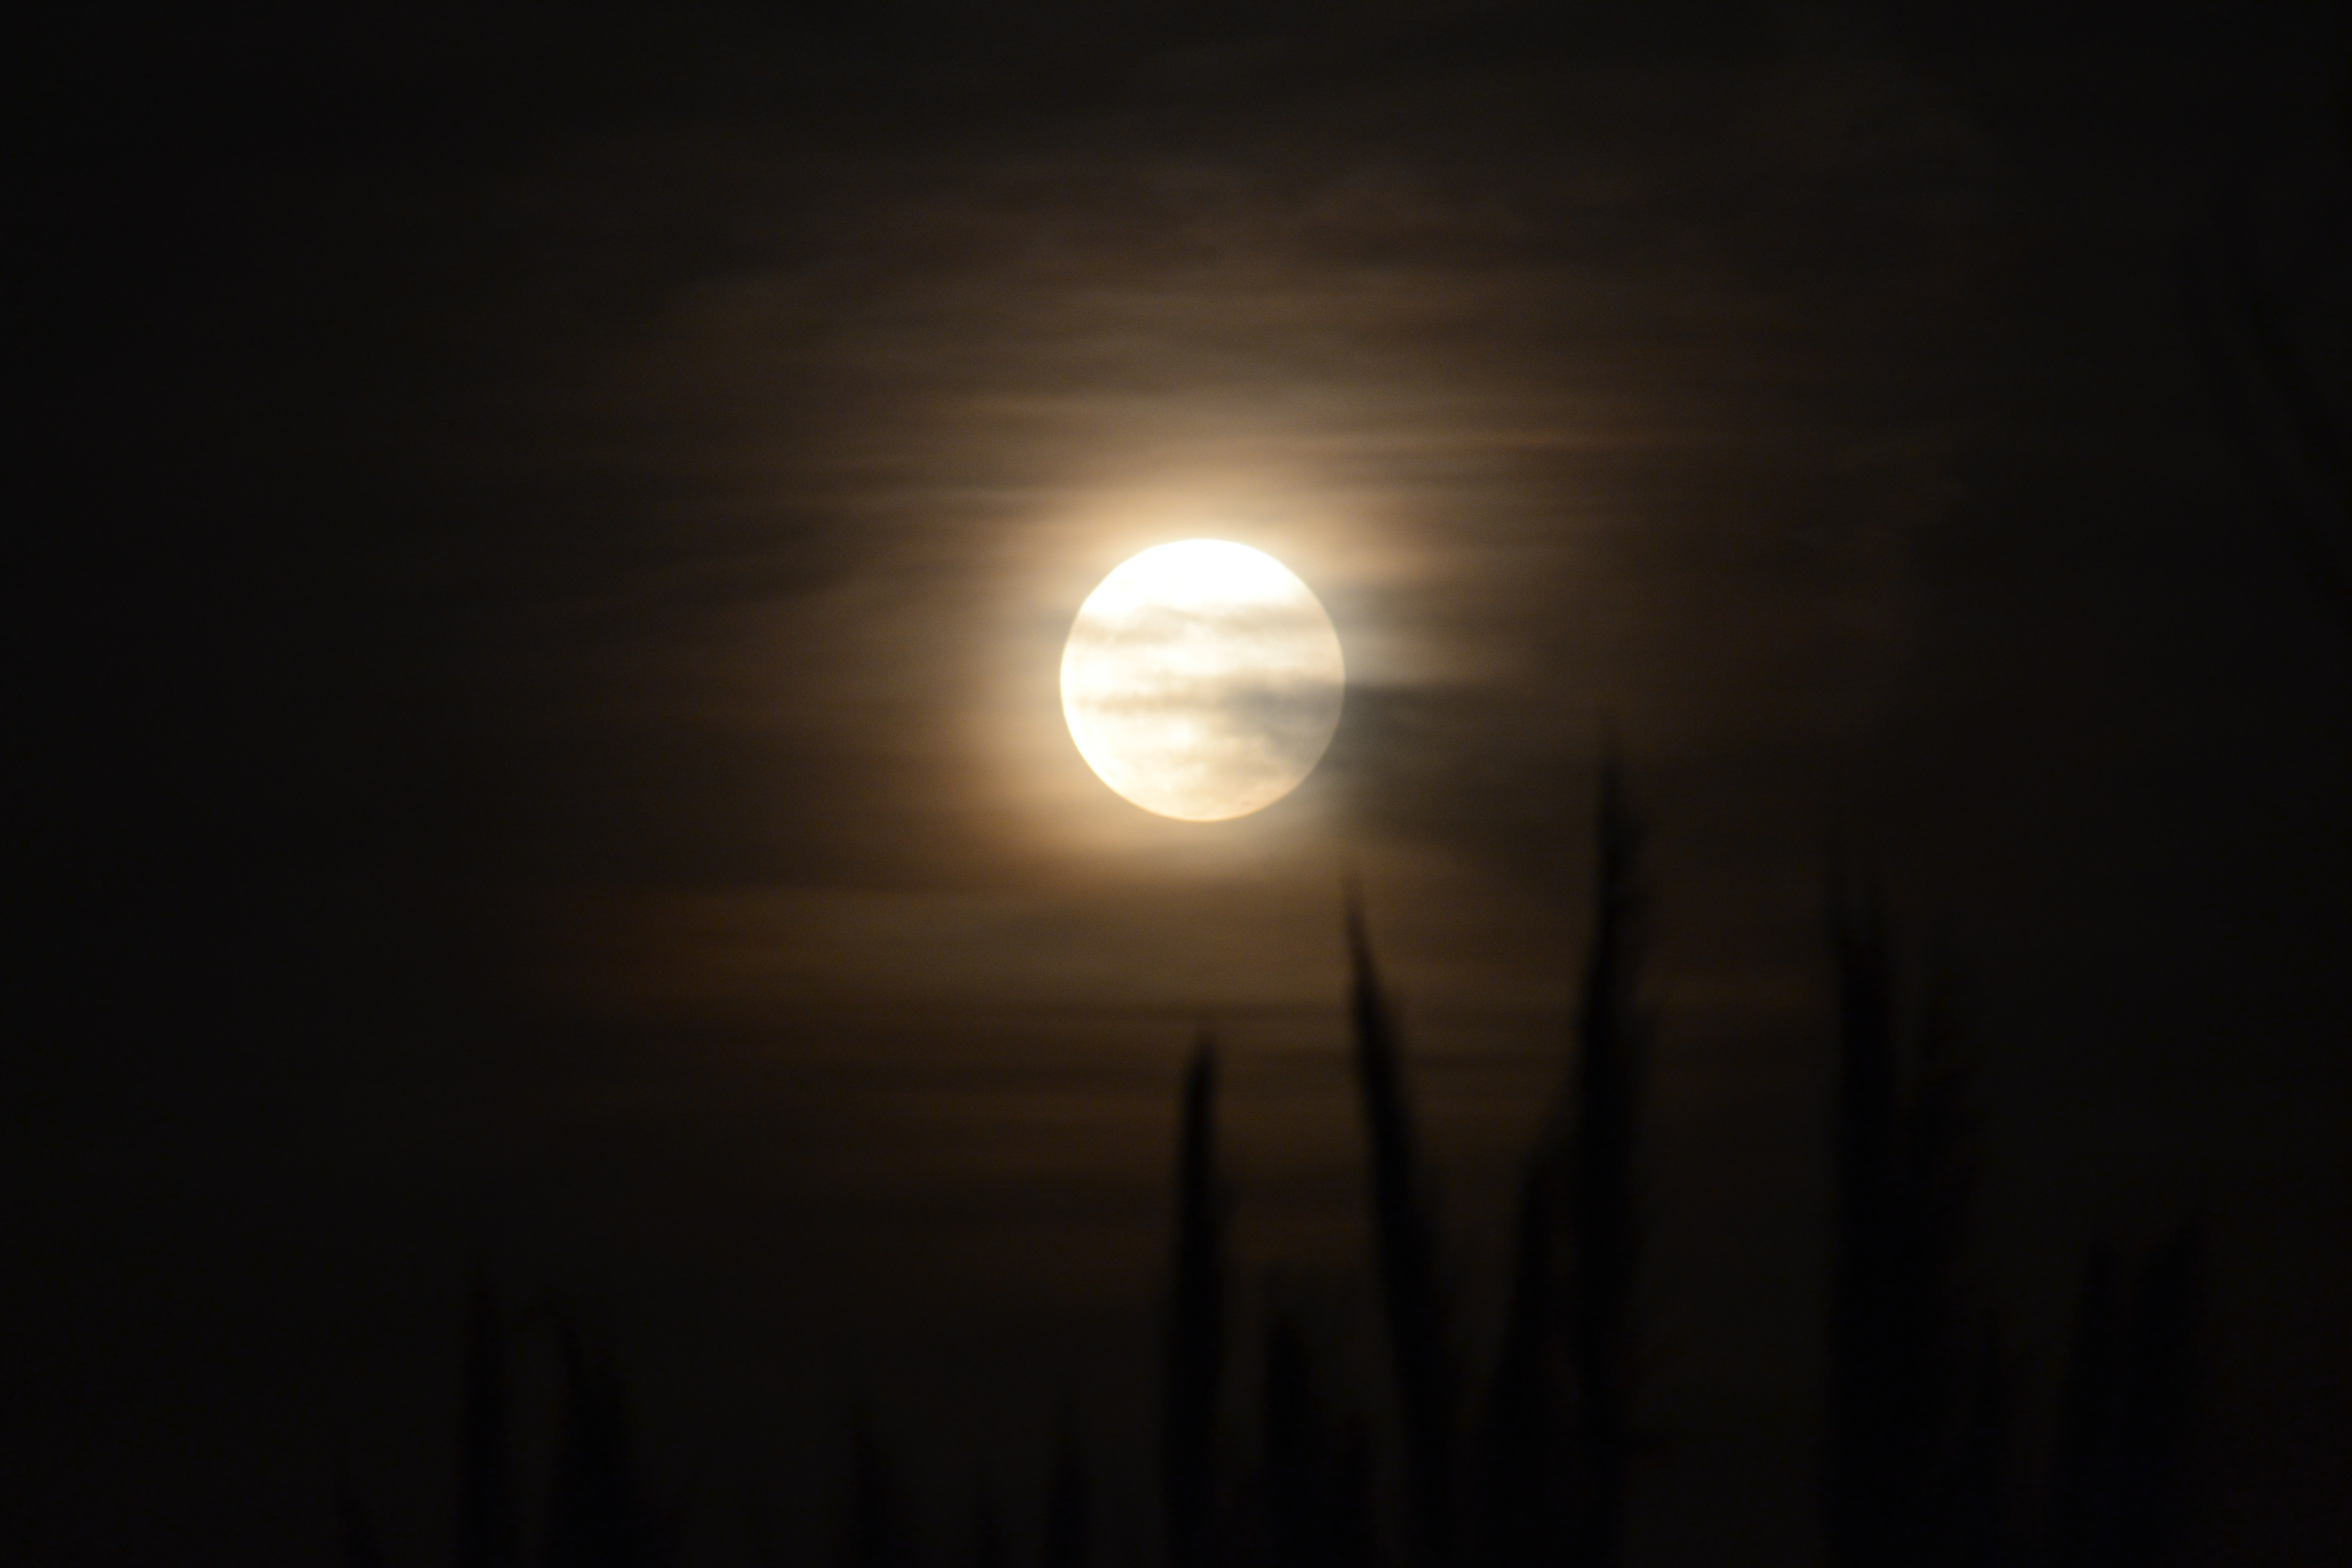
light, night, atmosphere, darkness, lighting, moon, full moon, moonlight, event, midnight, phenomenon, night landscape, celestial event